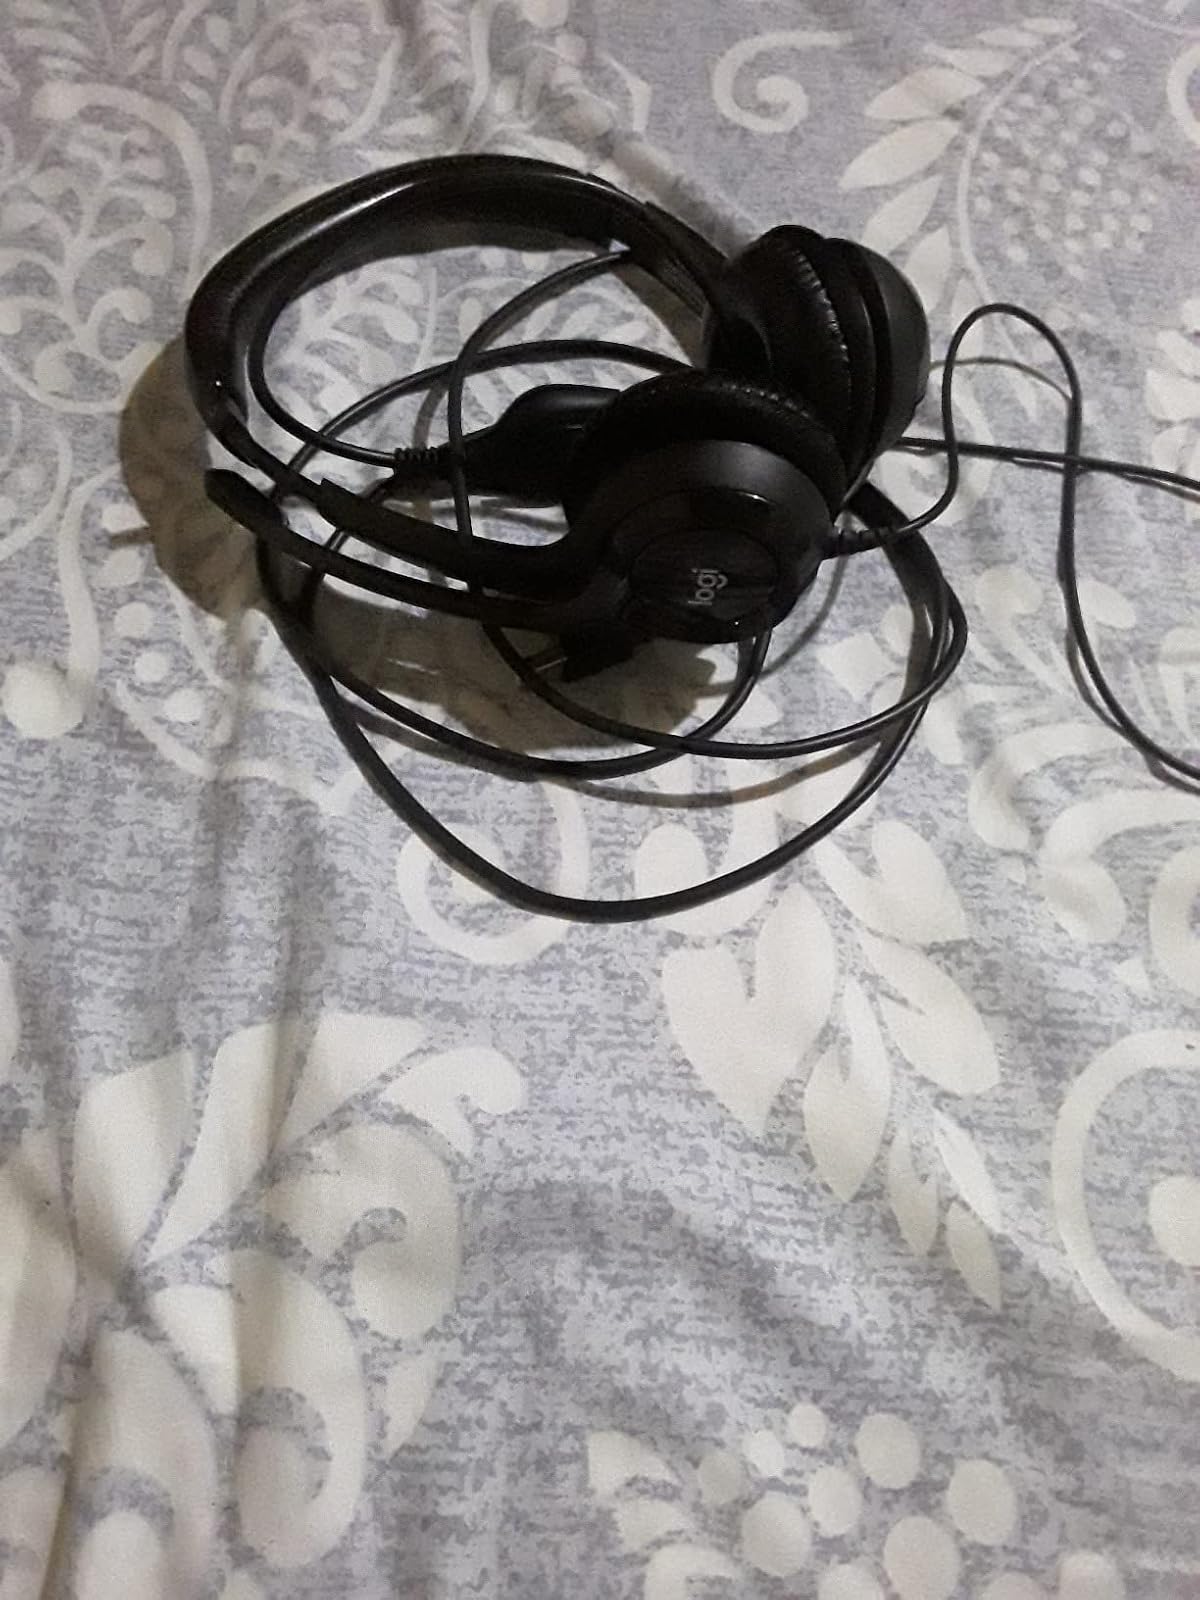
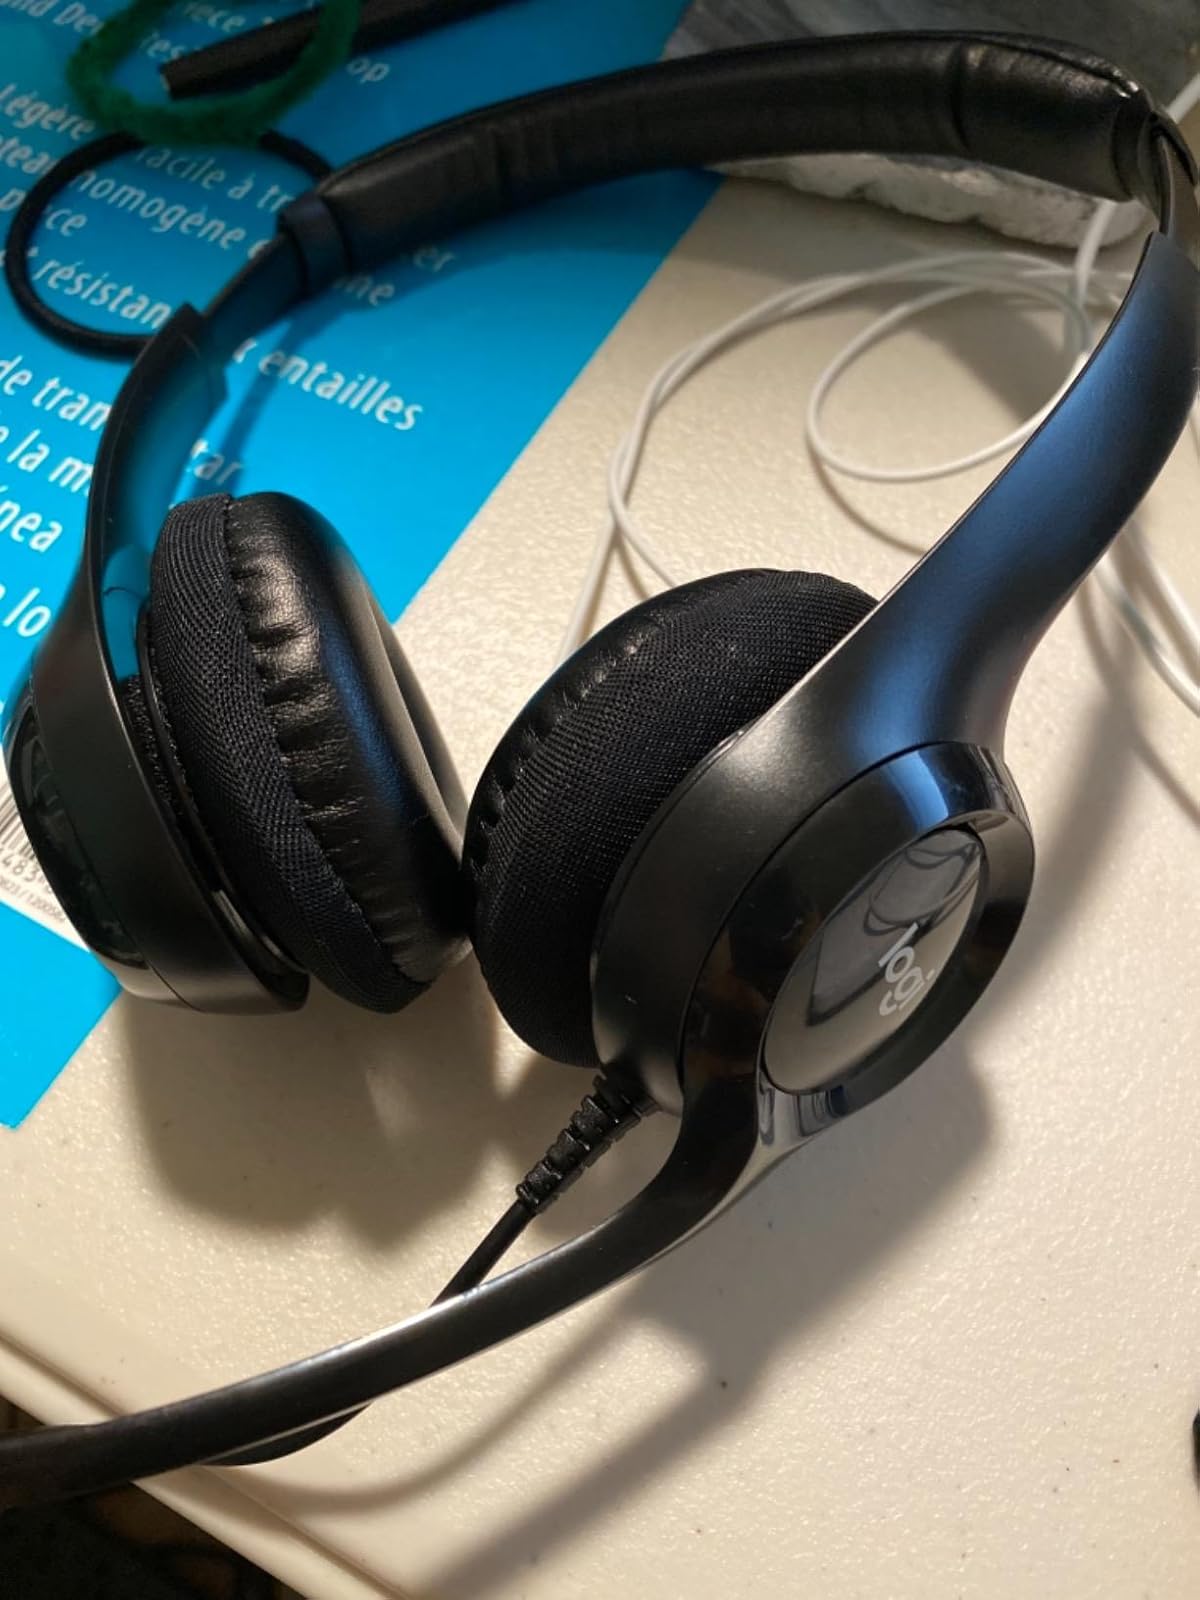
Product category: headphones
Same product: yes